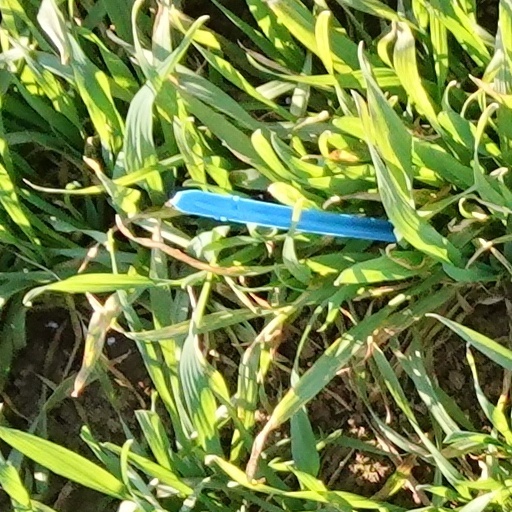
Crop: wheat